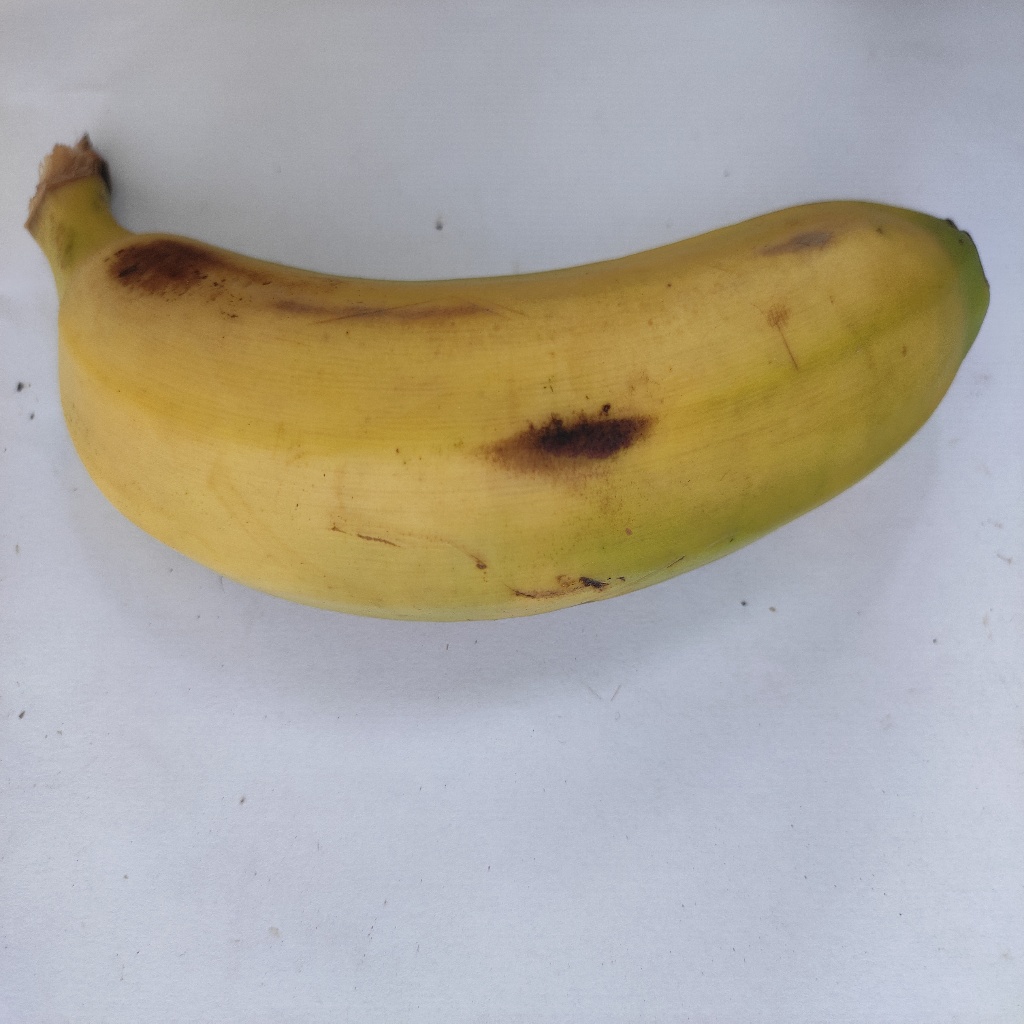
Crop: banana
Quality class: Class_A